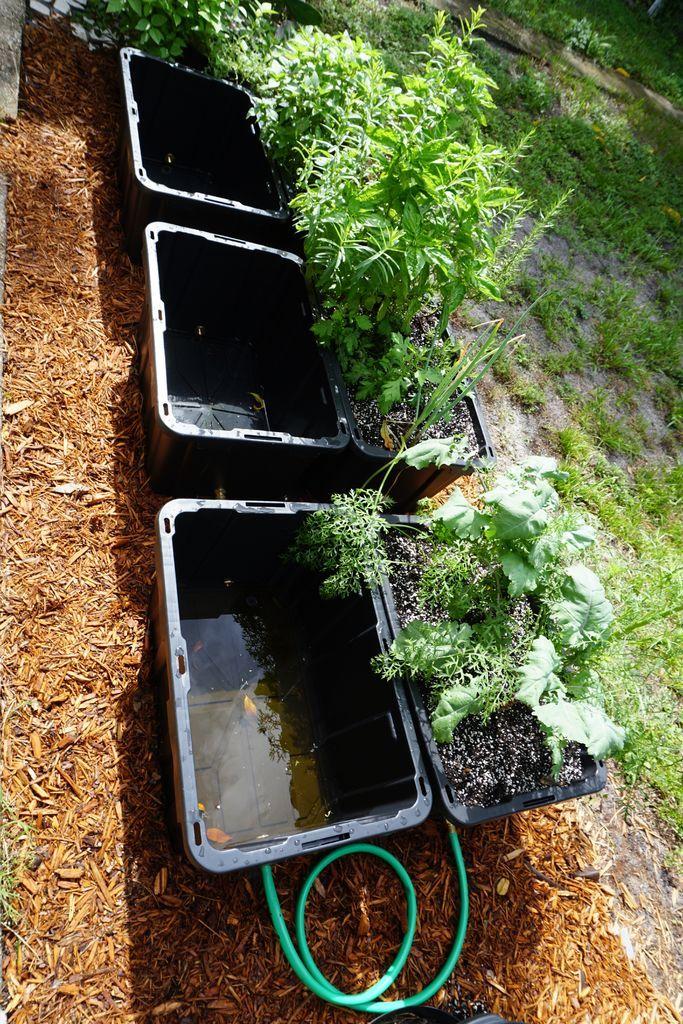
Ninaona ndoo tatu zilizojaa maji, na mimea iliyopandwa kwenye ndoo zingine, mbele ya hizo ndoo tatu zenye maji. Pia naona nyasi, zikitawanyika, na mchanga.